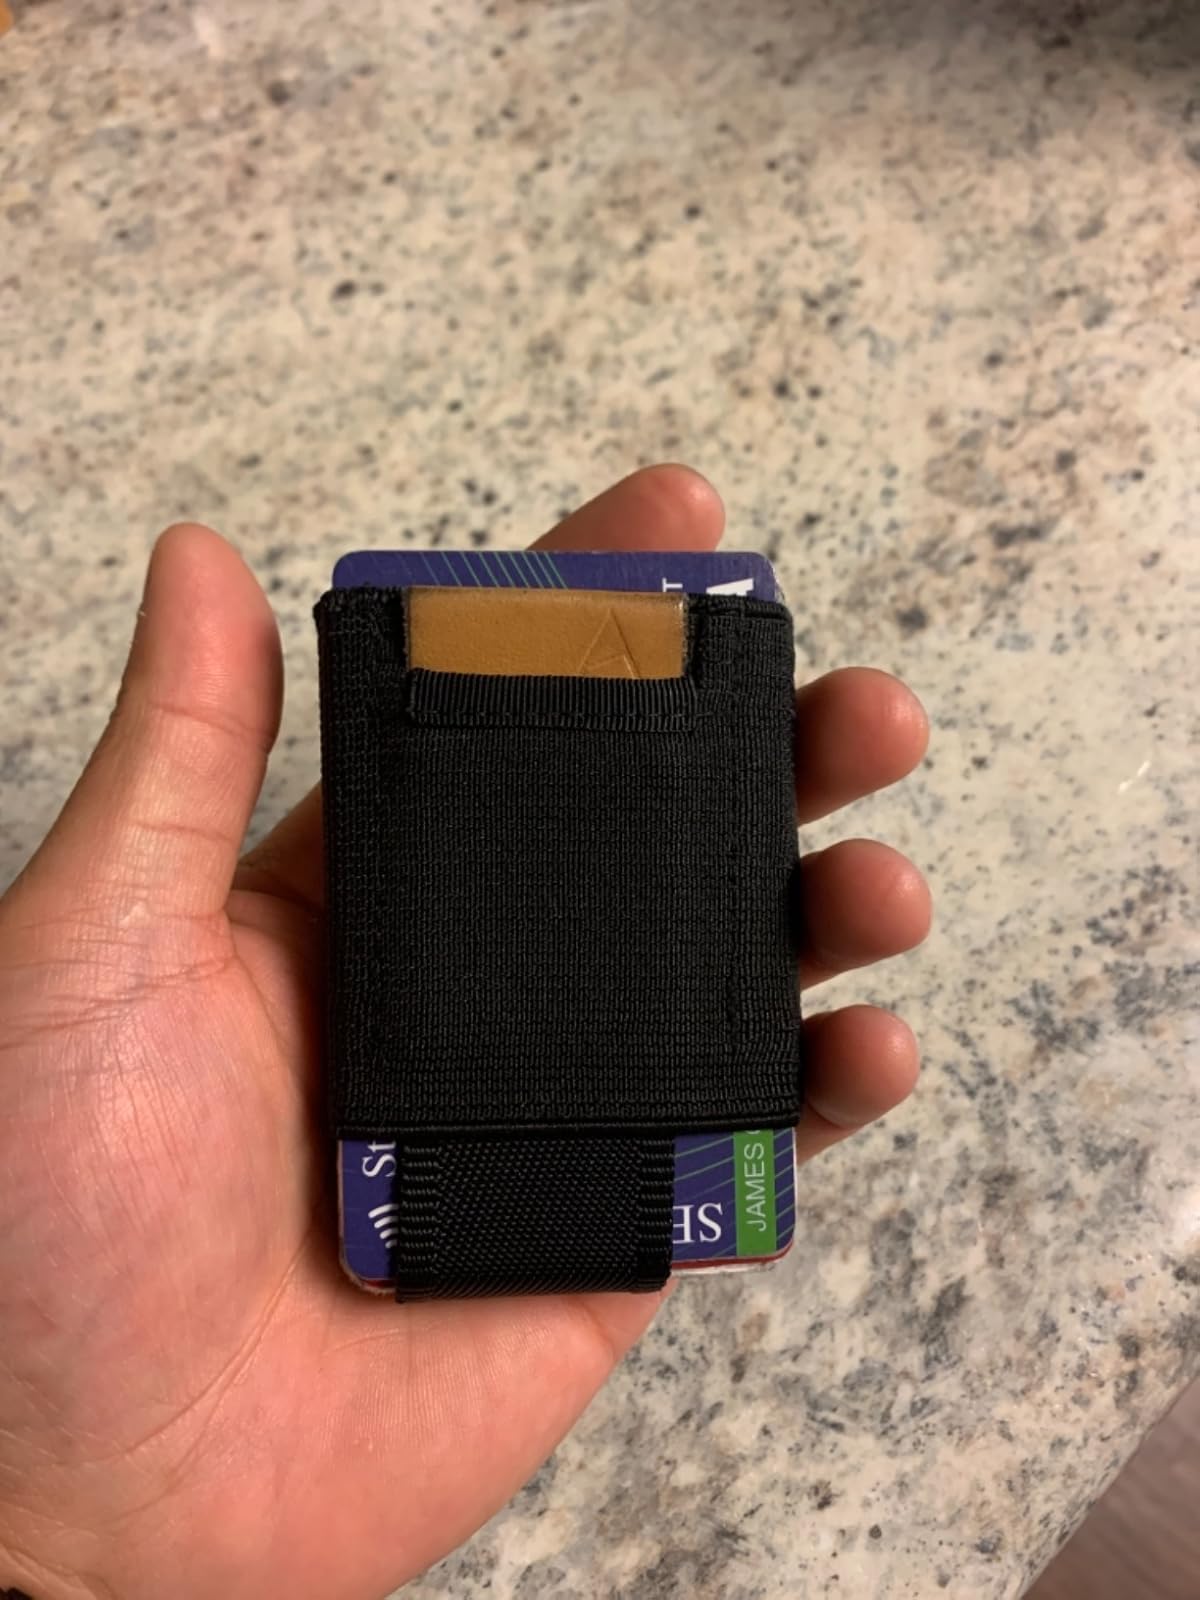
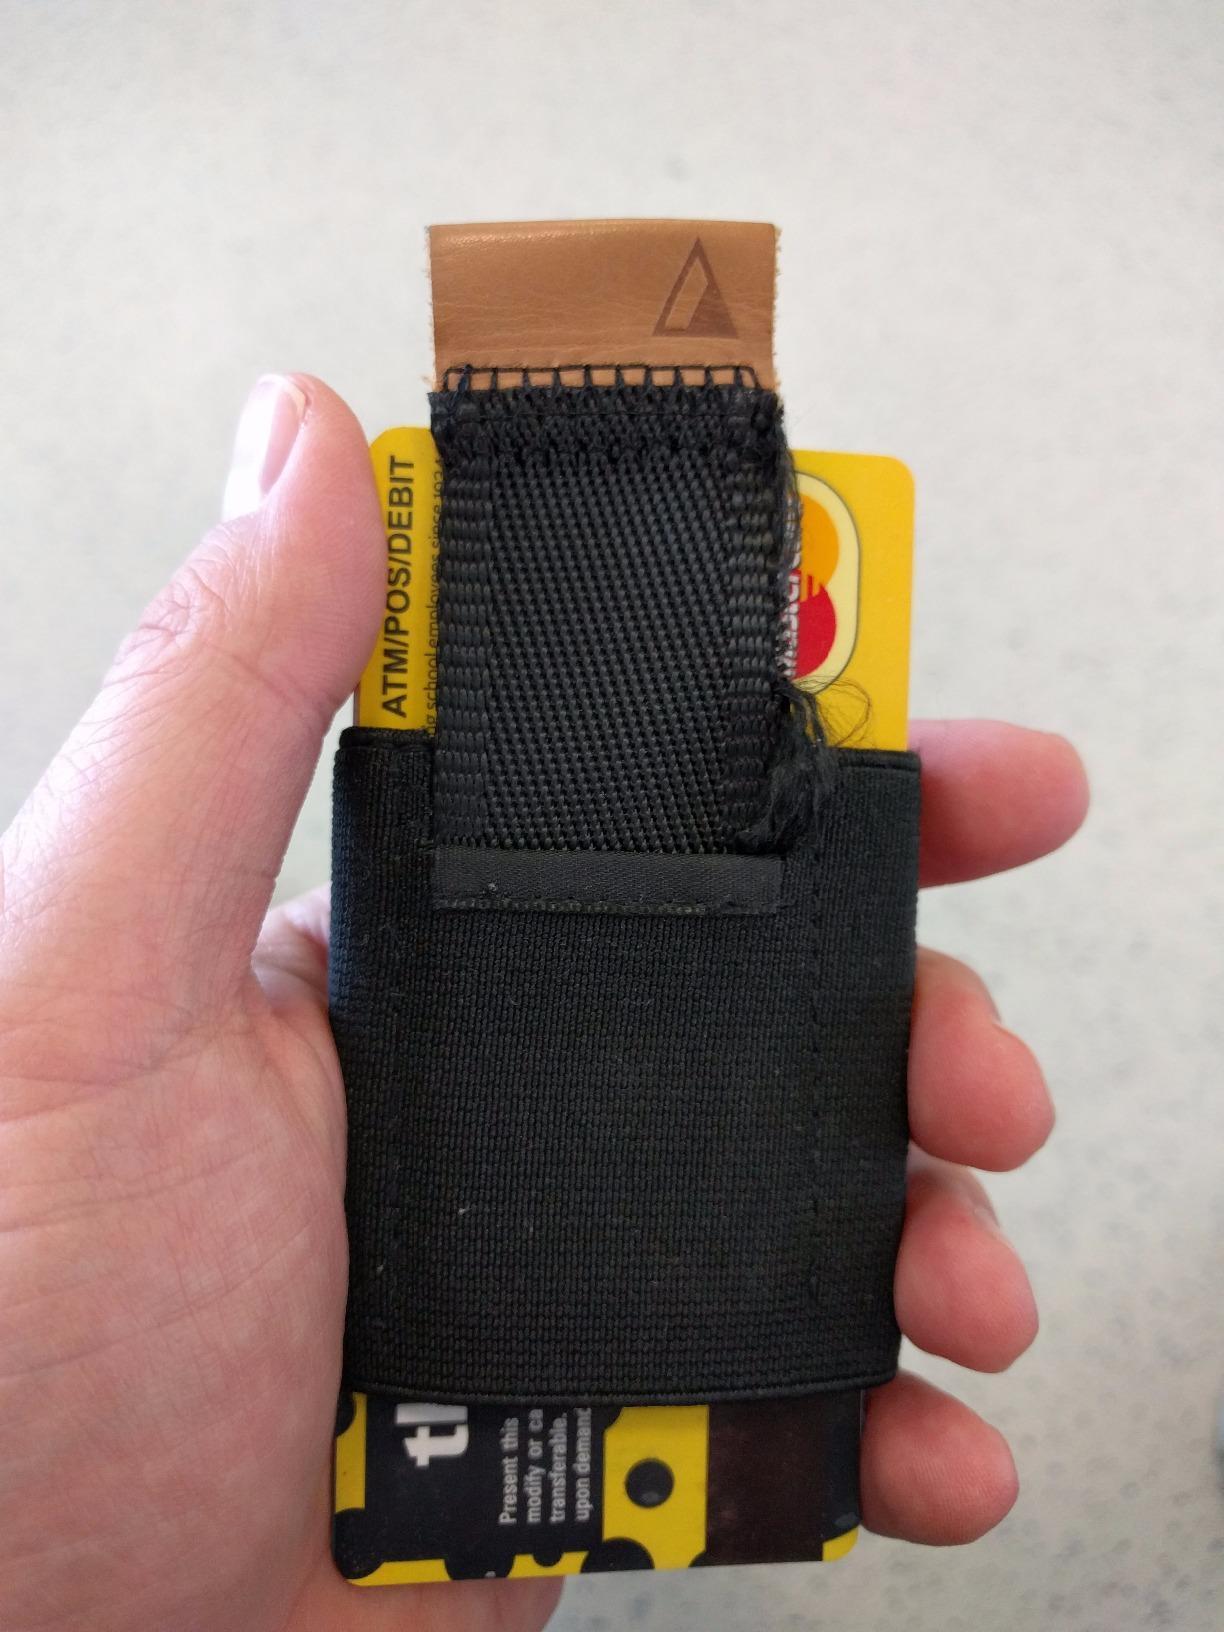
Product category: accessories_wallet
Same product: yes